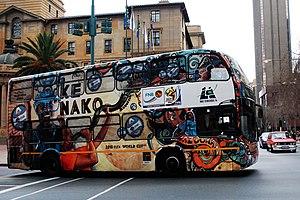
Métrobus transportant les supporters de football dans les rues de Durban pendant la coupe du monde 2010 en Afrique du Sud. This is an image with the theme ""Africa on the Move or Transport"" from: South Africa"